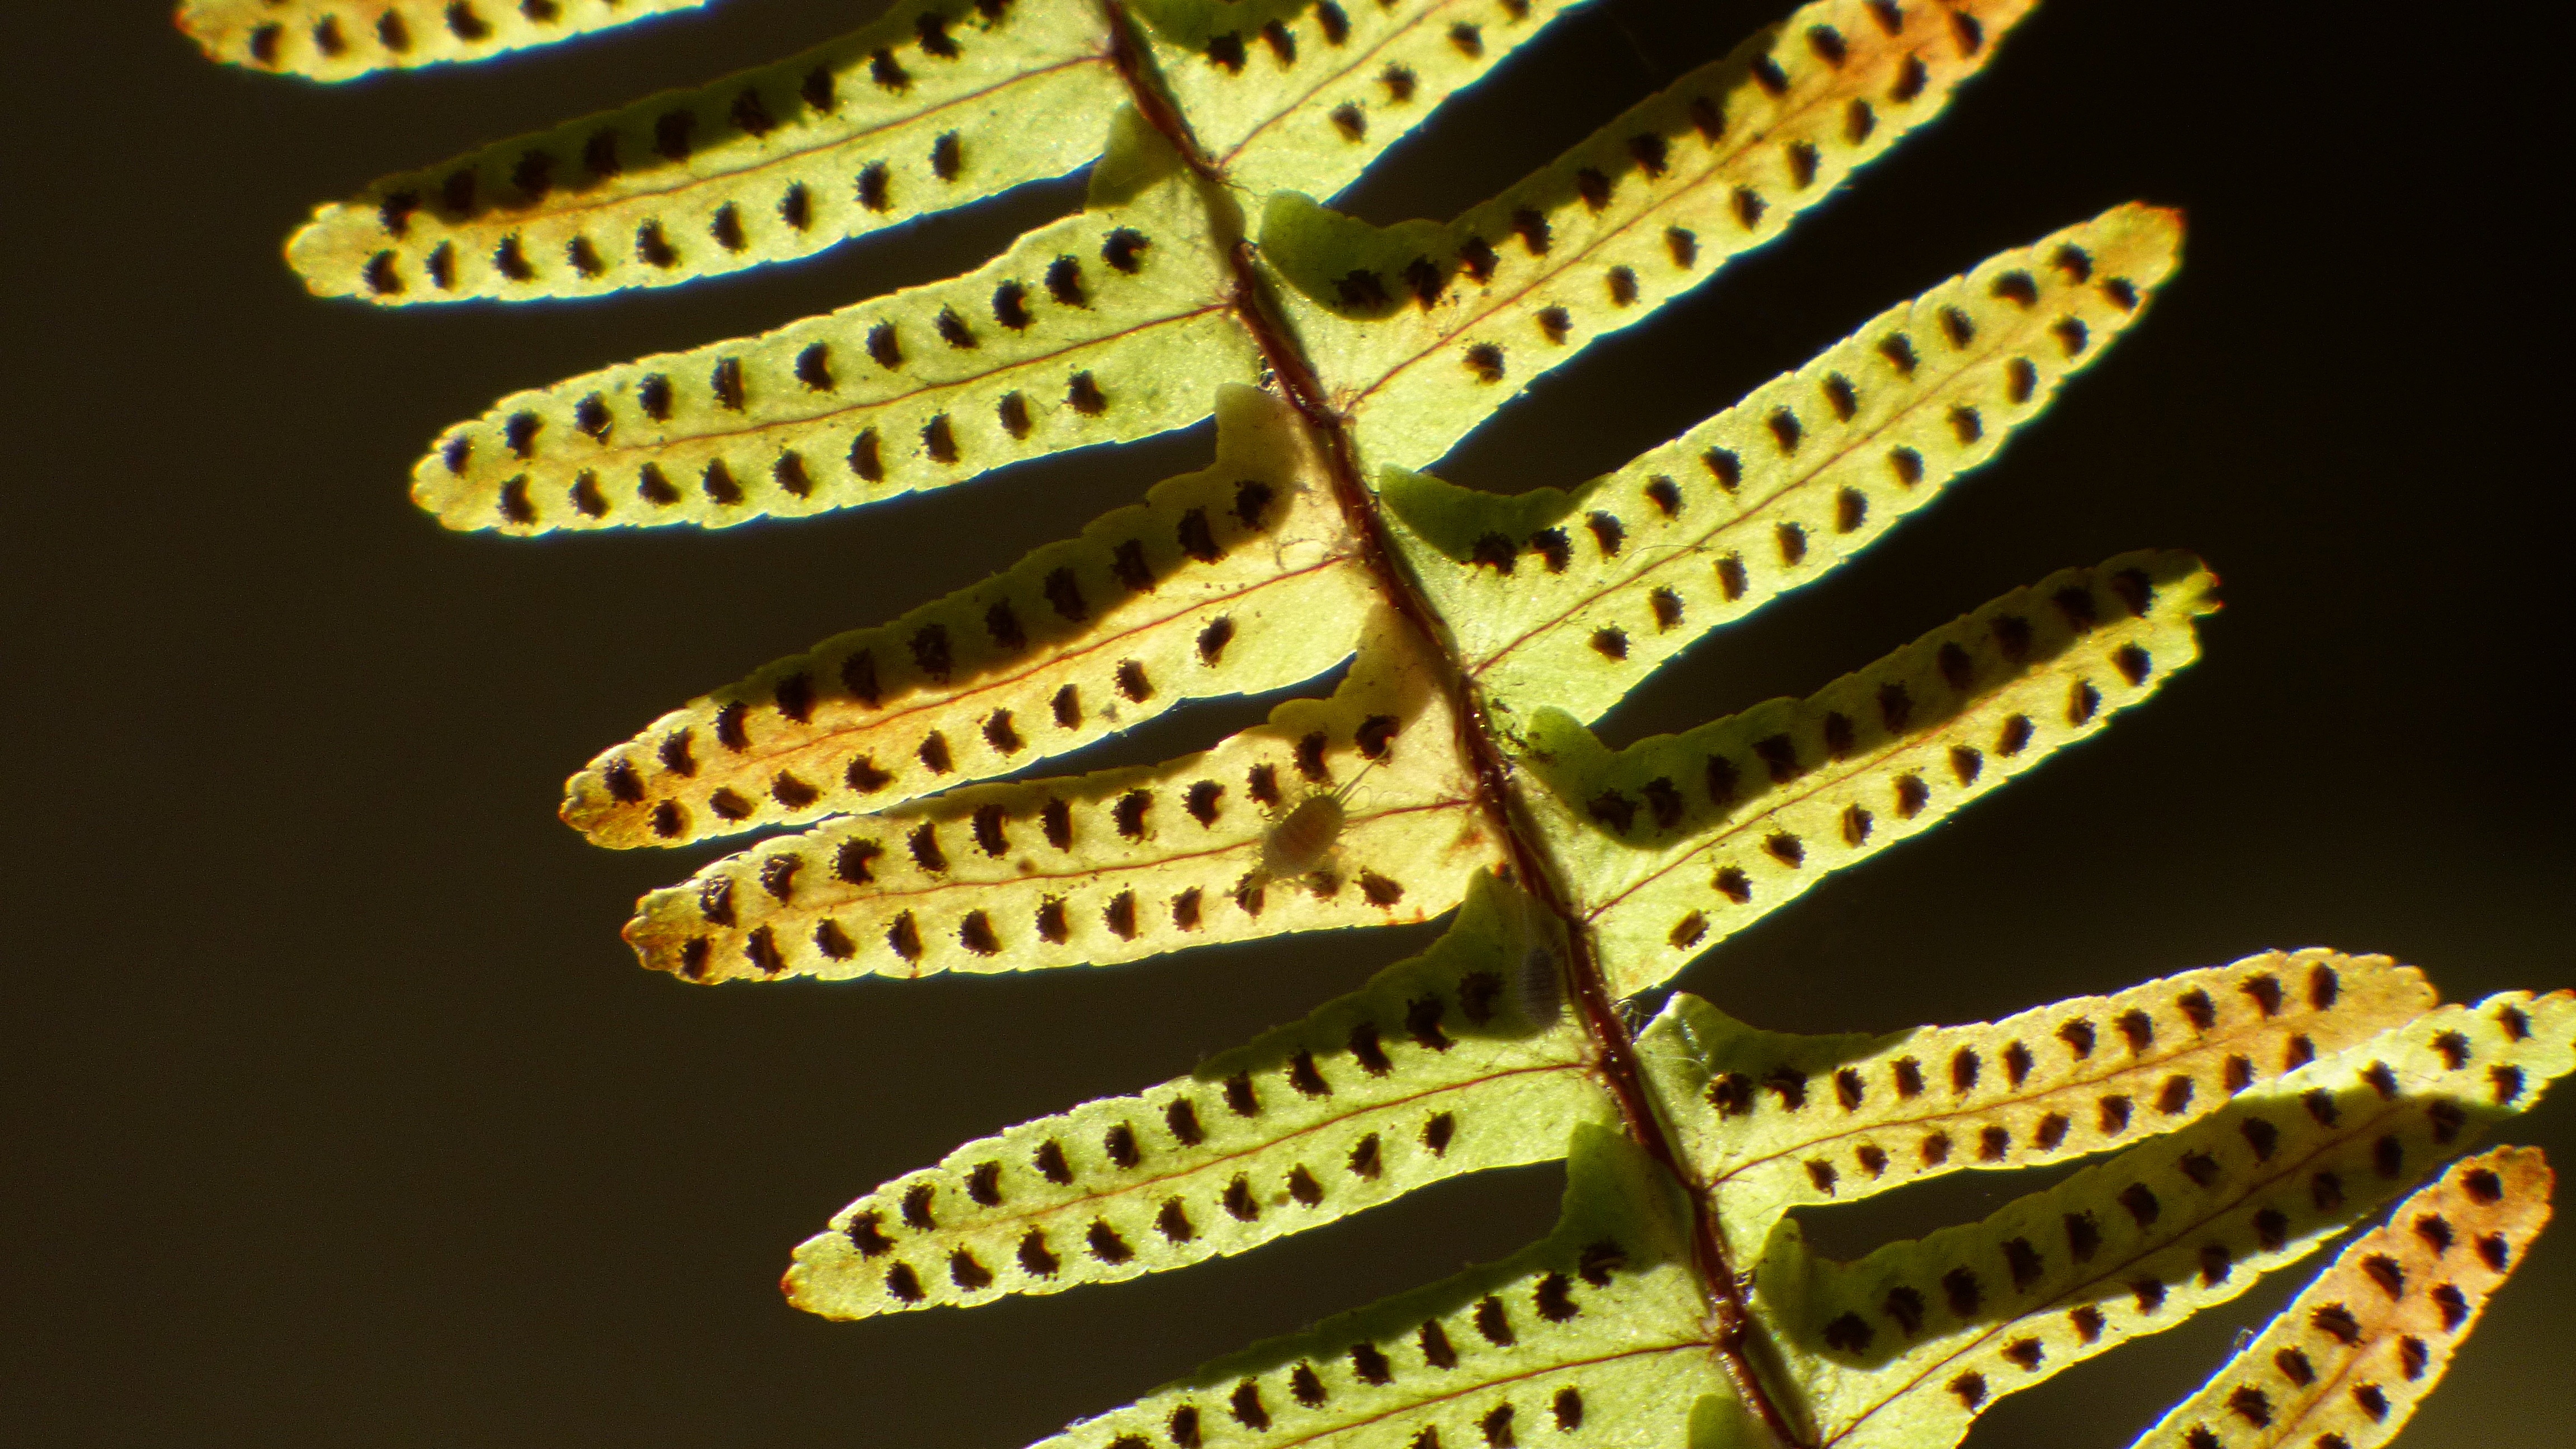
nature, branch, plant, stem, pattern, green, yellow, font, leaves, art, design, against light, green leaves